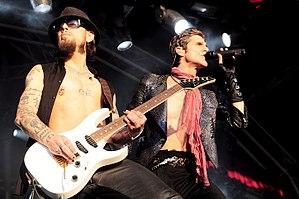
Jane's Addiction est un groupe de rock américain, originaire de Los Angeles, en Californie. Pour la plus grande partie de leur carrière, le groupe comprenait le chanteur Perry Farrell, le bassiste Eric Avery, le guitariste Dave Navarro et le batteur Stephen Perkins. Après leur rupture en 1991, Jane's Addiction partit brièvement en tournée en 1997, se réunit en 2001 et repart en chemin en 2004. Le groupe se réunit de nouveau en 2008. Le style musical varié de Jane's Addiction est influencé par le punk rock, le heavy metal, le post-punk, et le rock psychédélique.